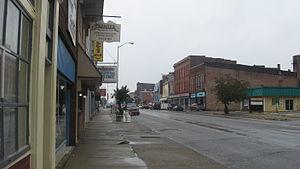
La ville de Brazil est le siège du comté de Clay, situé dans l’État de l’Indiana, aux États-Unis. Sa population s’élevait à 7 912 habitants lors du recensement de 2010, estimée à 8 078 habitants en 2017.